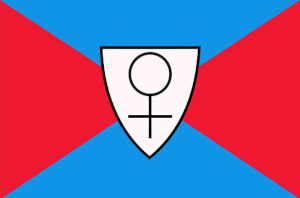
Other World Kingdom